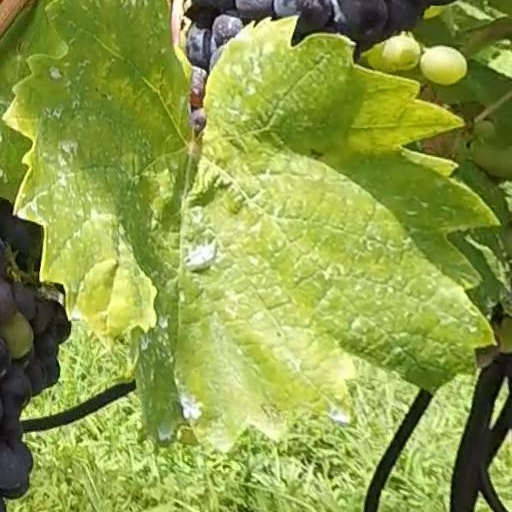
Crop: grape